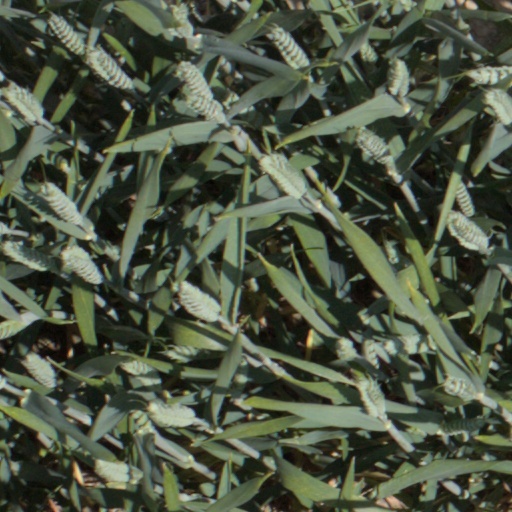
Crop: wheat